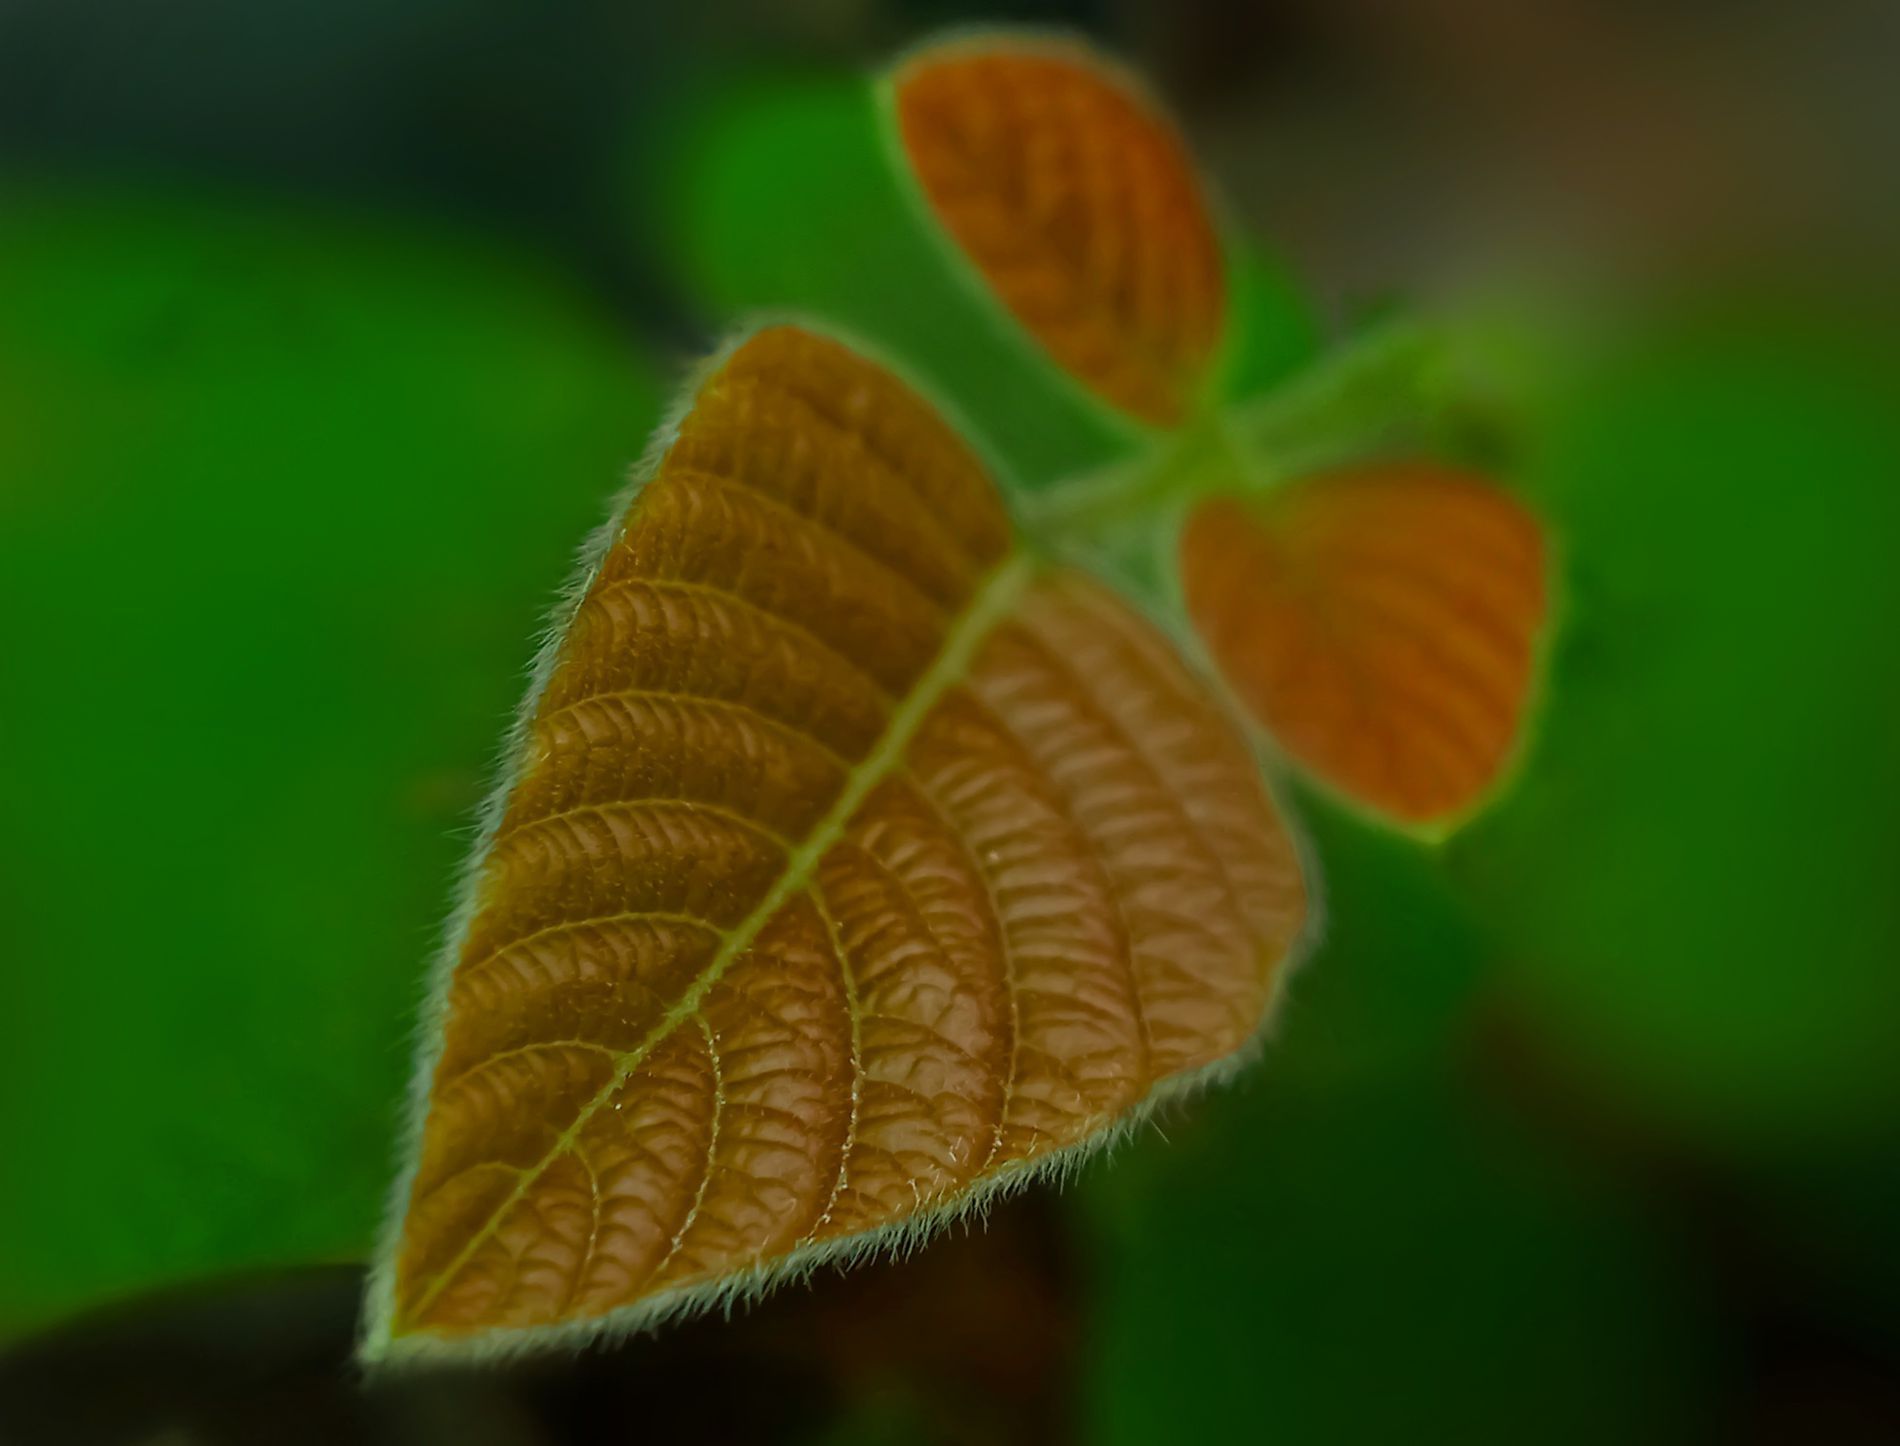
Three Leafed Plant
this shot features a plant with three dark orange colored leaves, the focus is on the biggest leaf while the others is blurred.
this close up wildlife photograph was taken slightly higher than the plant level, the centering of the biggest leaf makes it the focal point while blurring the other leaves and the plants in the background, the mood is nature while the color palette is earthy.
Labels: Leaf, Plant, Flower, Animal, Insect, Invertebrate, Vegetation, Acanthaceae, Tree, Ivy, Petal, Plants
Camera: OPPO OPPO A83(2018)
Aperture: F2.2
Exposure: 1/160 sec
ISO: 38
Focal length: 3.5 mm